GeForce

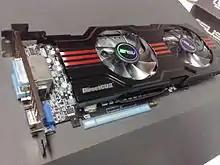
Asus Nvidia GeForce GTX 650 Ti, a PCI Express 3.0 ×16 graphics card

In September 2010, Nvidia announced that the successor to Fermi microarchitecture would be the Kepler microarchitecture, manufactured with the TSMC 28 nm fabrication process. Earlier, Nvidia had been contracted to supply their top-end GK110 cores for use in Oak Ridge National Laboratory's "Titan" supercomputer, leading to a shortage of GK110 cores. After AMD launched their own annual refresh in early 2012, the Radeon HD 7000 series, Nvidia began the release of the GeForce 600 series in March 2012. The GK104 core, originally intended for their mid-range segment of their lineup, became the flagship GTX 680. It introduced significant improvements in performance, heat, and power efficiency compared to the Fermi architecture and closely matched AMD's flagship Radeon HD 7970. It was quickly followed by the dual-GK104 GTX 690 and the GTX 670, which featured only a slightly cut-down GK104 core and was very close in performance to the GTX 680.